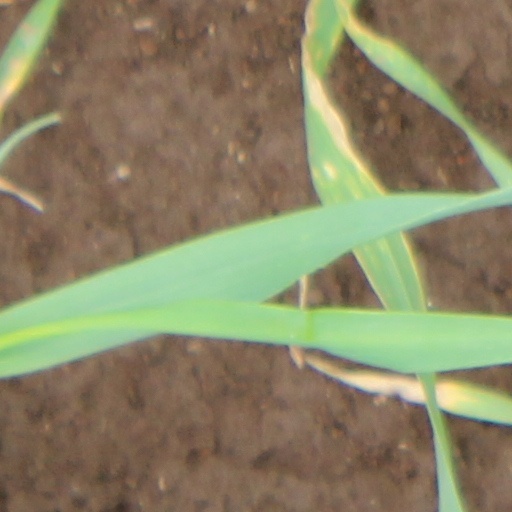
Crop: wheat